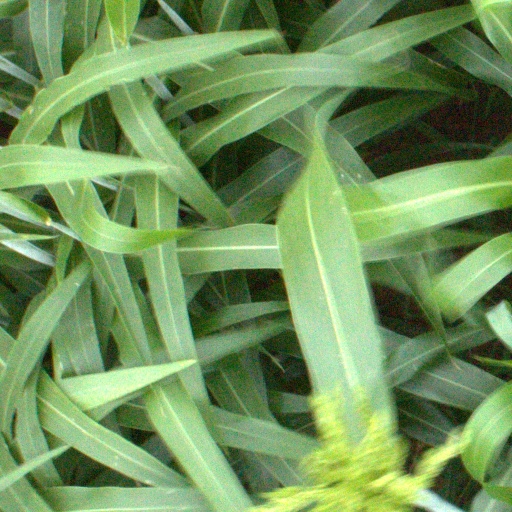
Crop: sorghum